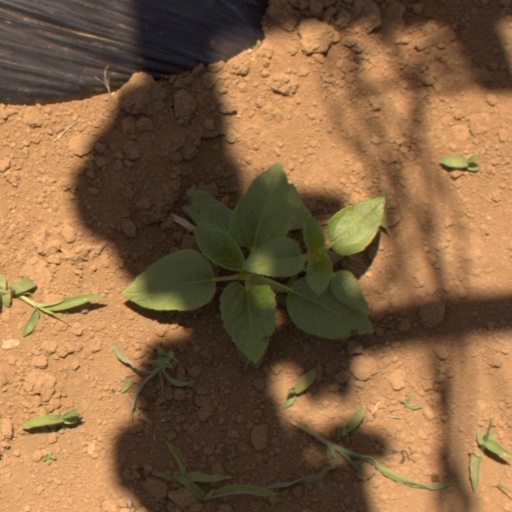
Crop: Jerusalem artichoke